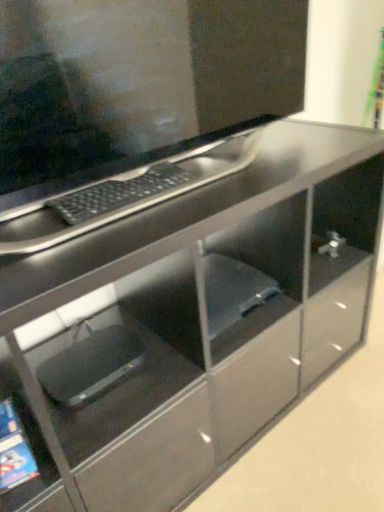
Question: From a real-world perspective, locate the computer keyboard positioned vertically above the black plastic laptop at lower left. Your answer should be formatted as a tuple, i.e. [(x, y)], where the tuple contains the x and y coordinates of a point satisfying the conditions above.
Answer: [(0.320, 0.379)]